Pitfalls of a Big City

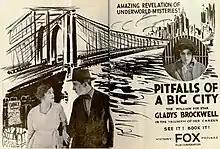
Advertisement for the "Pitfalls of a Big City" on pages 194 and 195 of the Moving Picture World (April 12, 1919)

Pitfalls of a Big City is a 1919 American silent drama film directed by Frank Lloyd and starring Gladys Brockwell, William Scott and William Sheer.